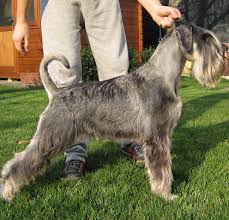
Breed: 232-n000089-giant_schnauzer